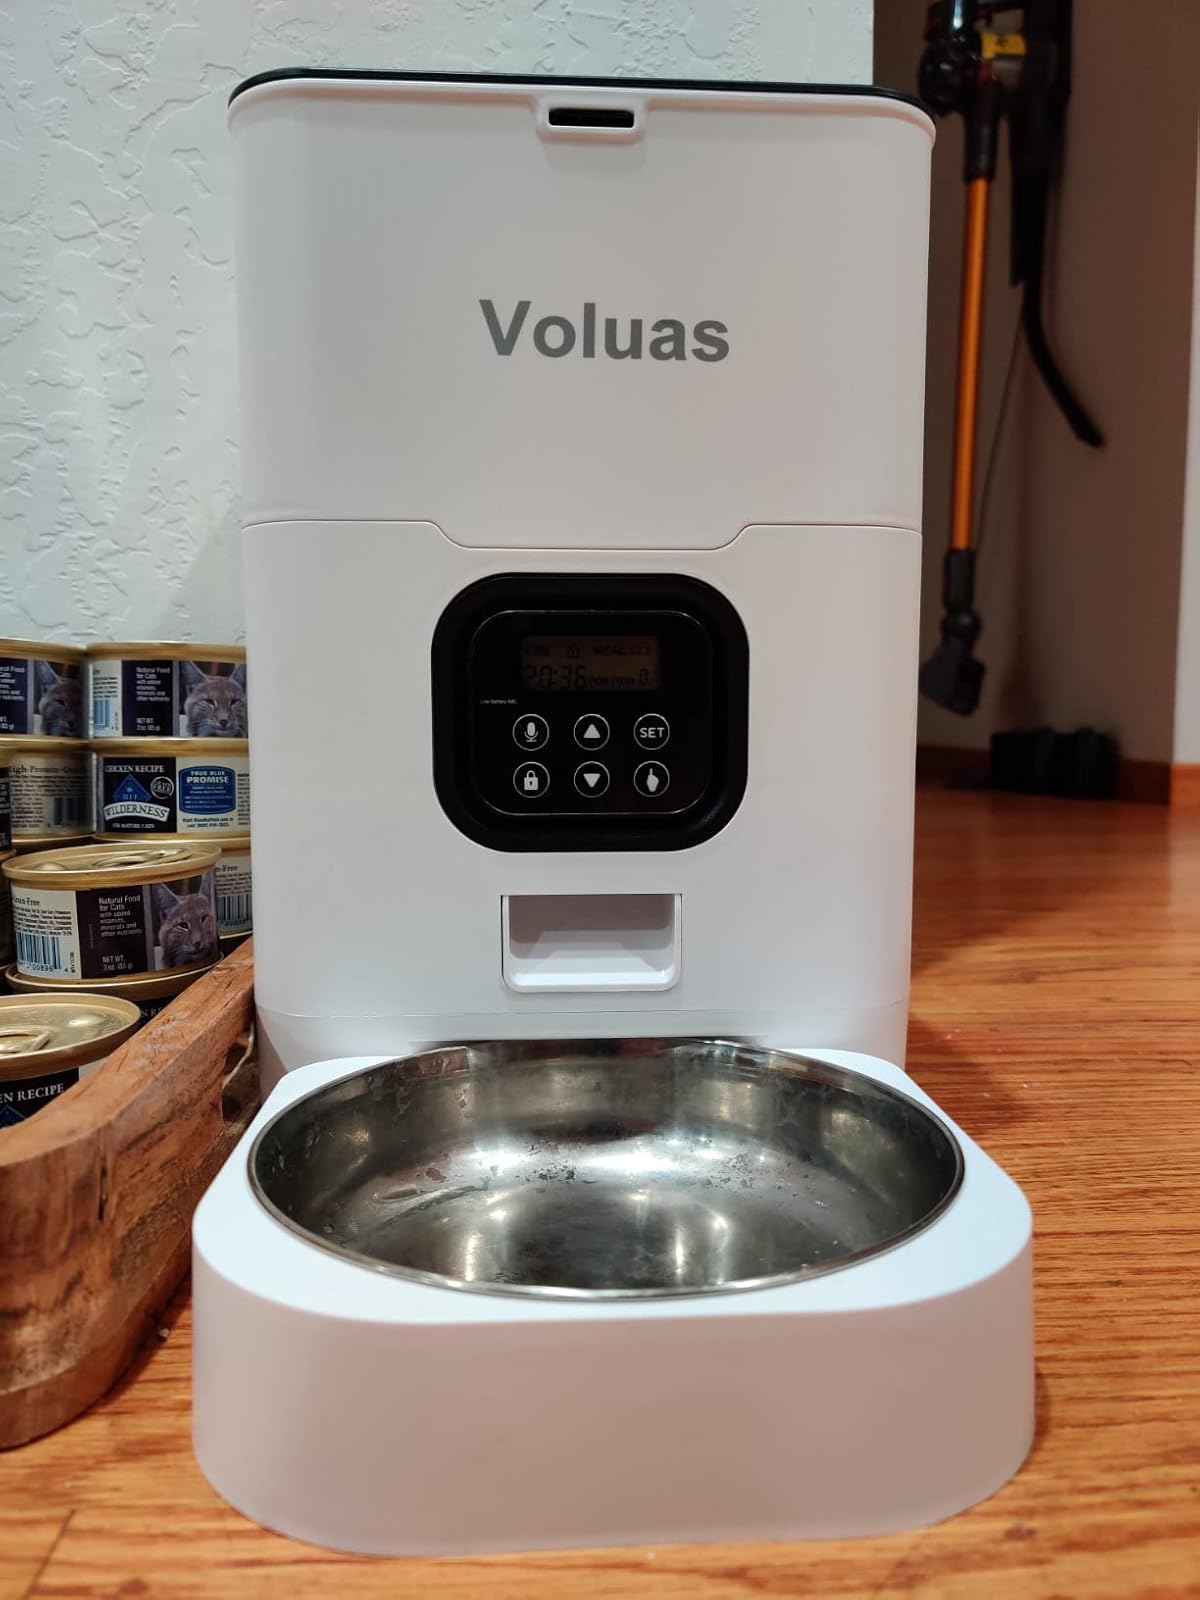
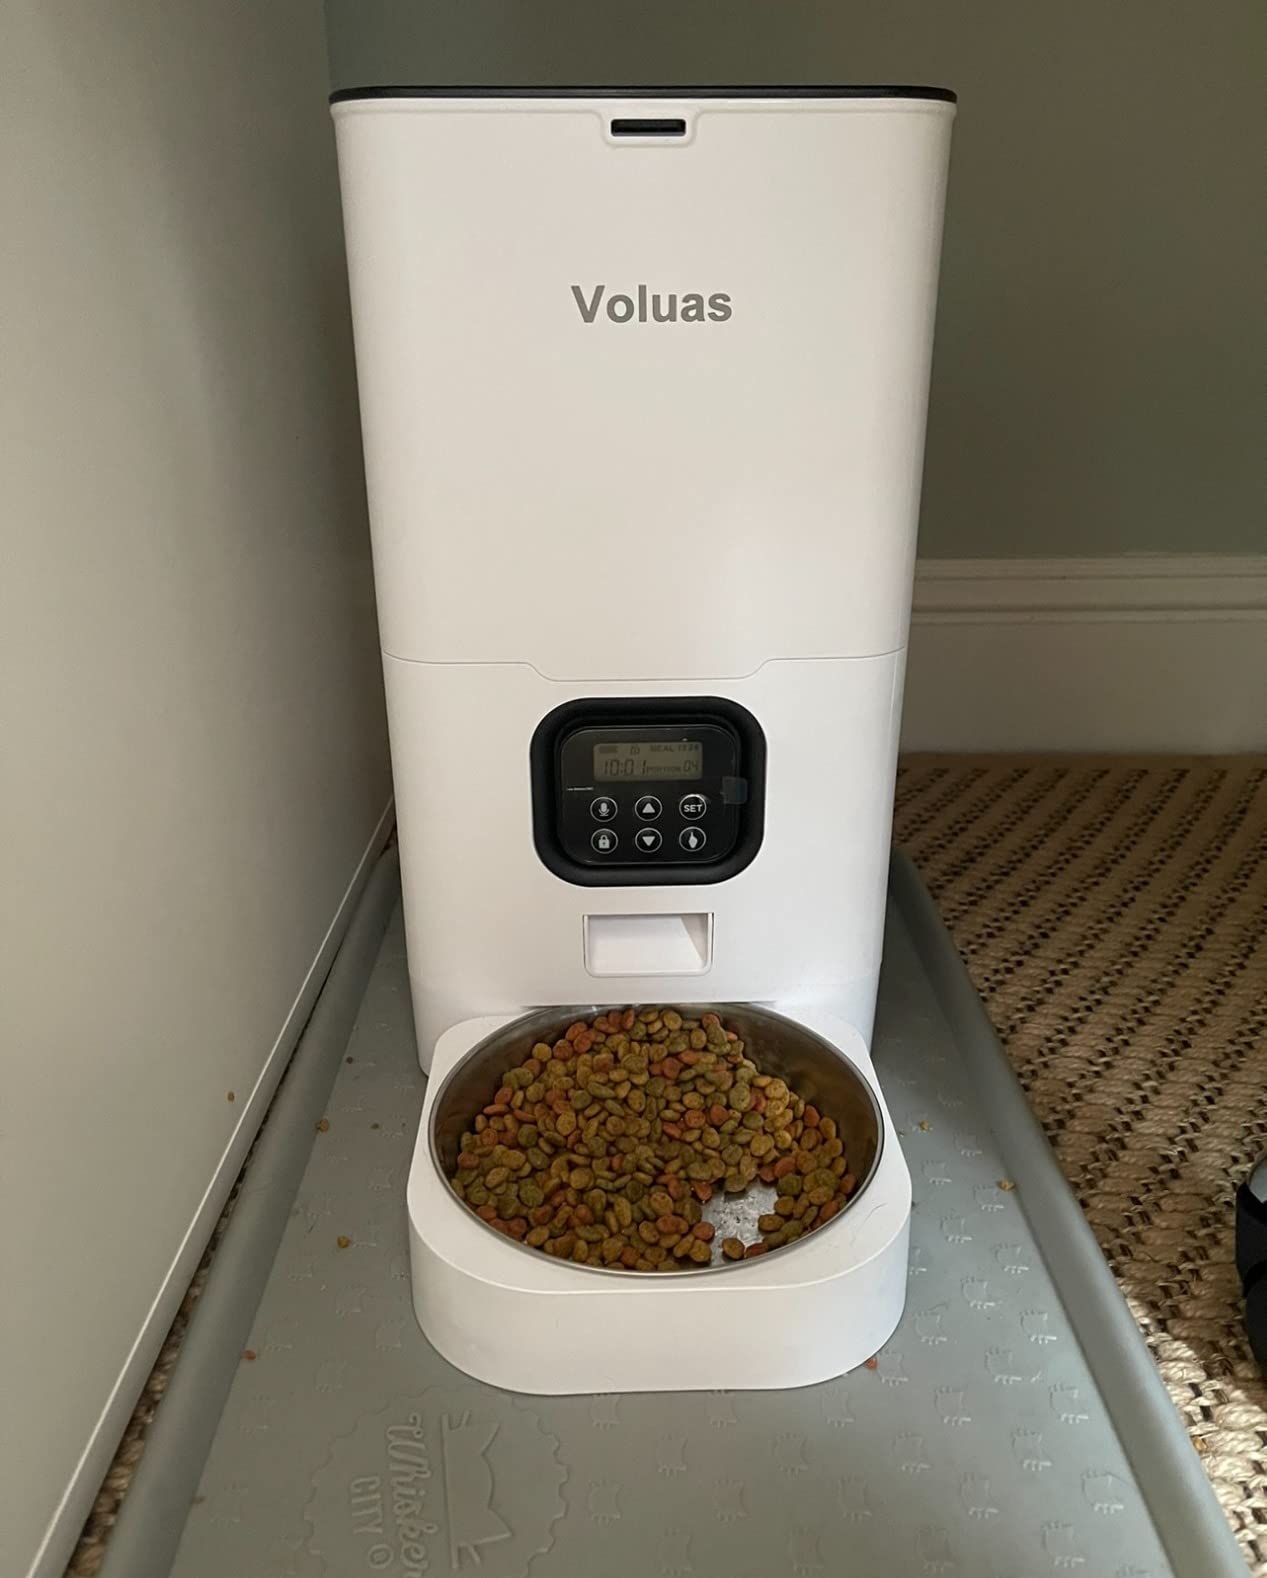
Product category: items_feeder
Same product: yes